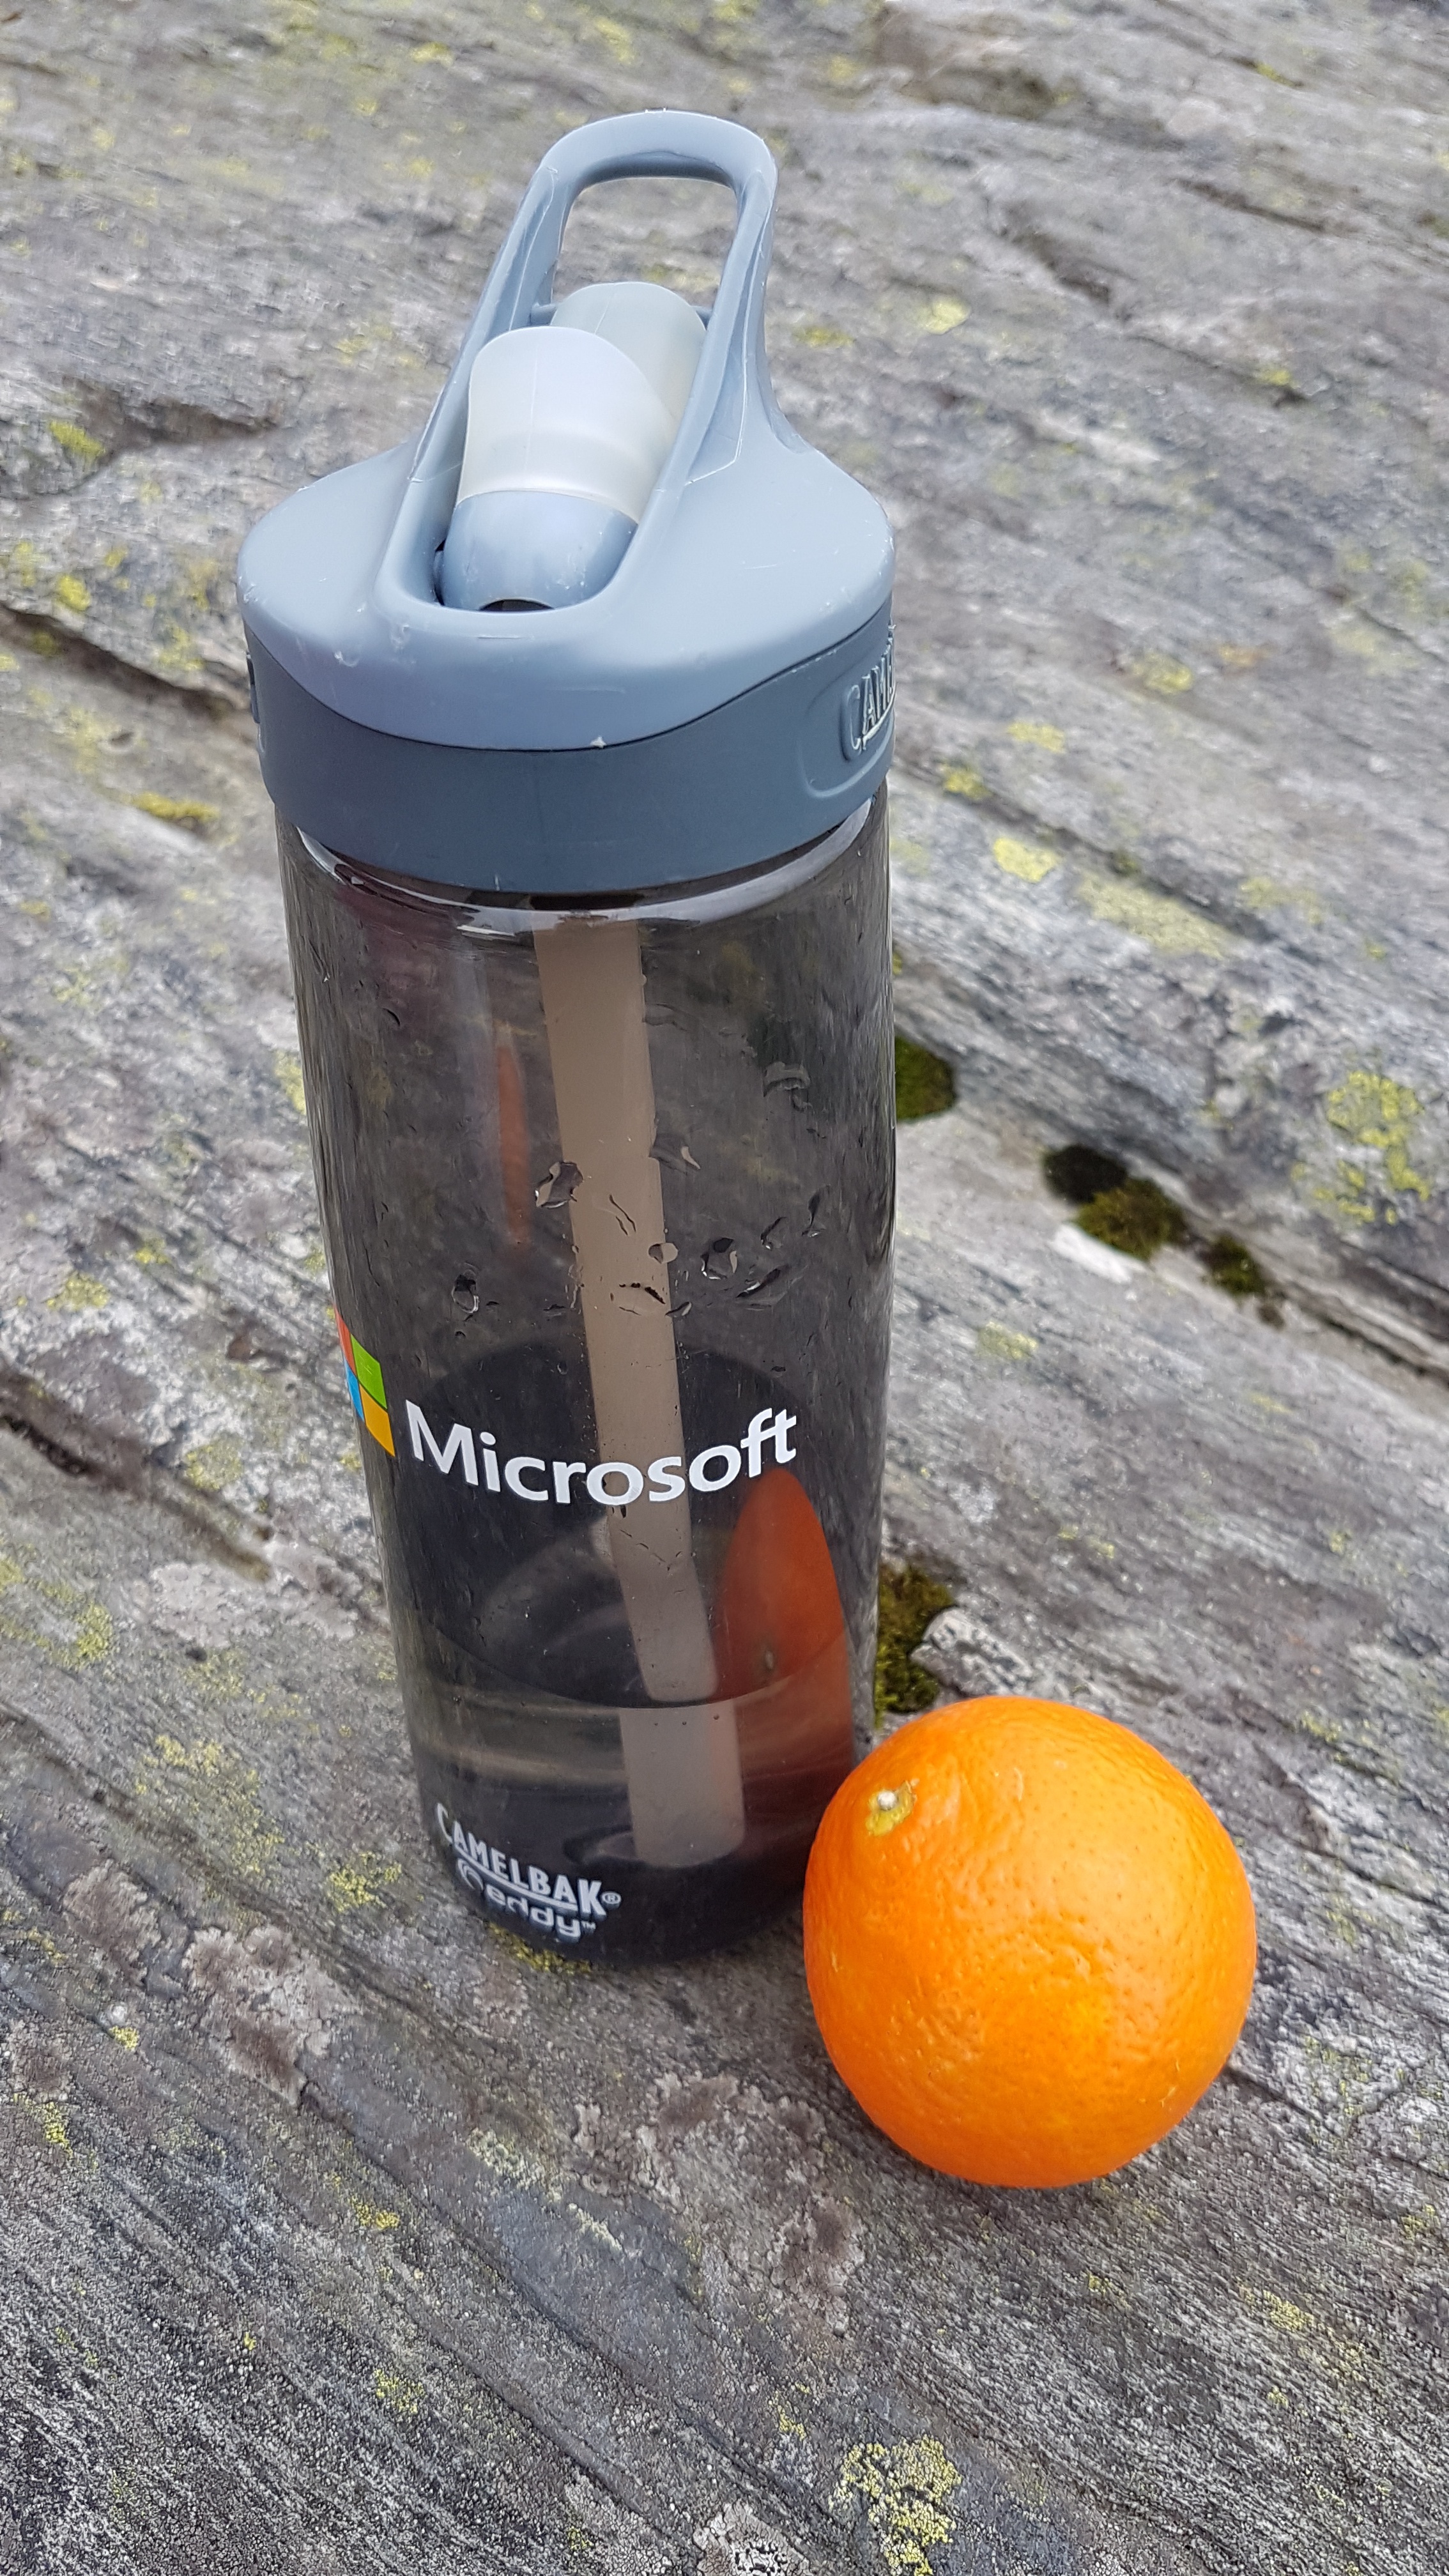
nature, orange, produce, contrast, business, leisure, microsoft, man made object